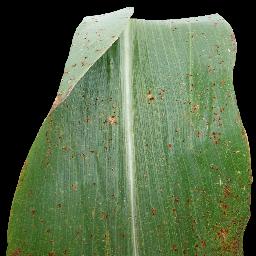
Label: Corn_(Maize)___Common_Rust